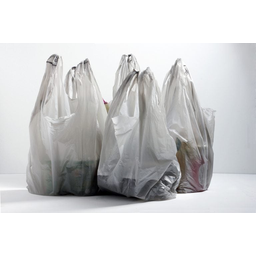
Label: plastic